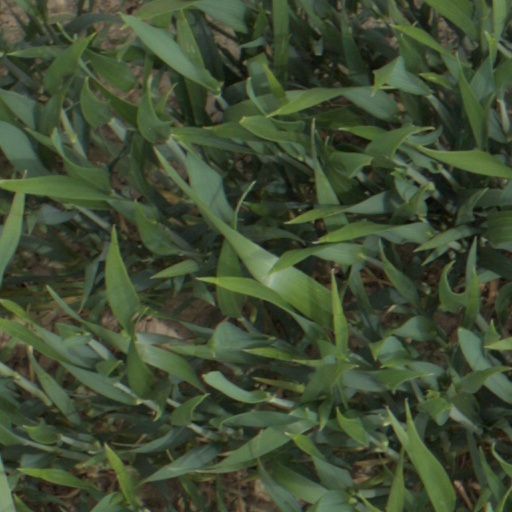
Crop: wheat